Join the Bar

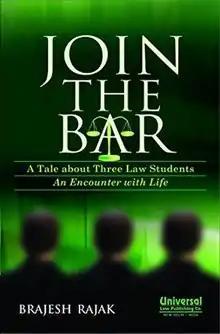
Cover of "Join the Bar: A tale about 3 law students" by Brajesh Rajak.

Join the Bar is a 2011 novel written by Brajesh Rajak, a final year student of National Law School of India University, Bangalore. It is a fictional account of the lives of 3 law students in a premier law institute in India. This novel is considered to be the first novel based on legal education system in India. Brajesh Rajak has also written a law book titled "XXX Must not be Tolerated."